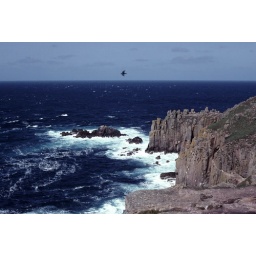
Land's End - waves breaking against the rocks and high cliffs as a bird flies overhead